Soil food web

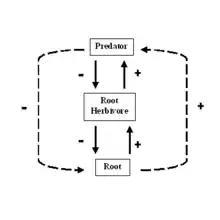
An example of a soil interaction web. Image courtesy of Kalessin11.

The soil food web is the community of organisms living all or part of their lives in the soil. It describes a complex living system in the soil and how it interacts with the environment, plants, and animals.